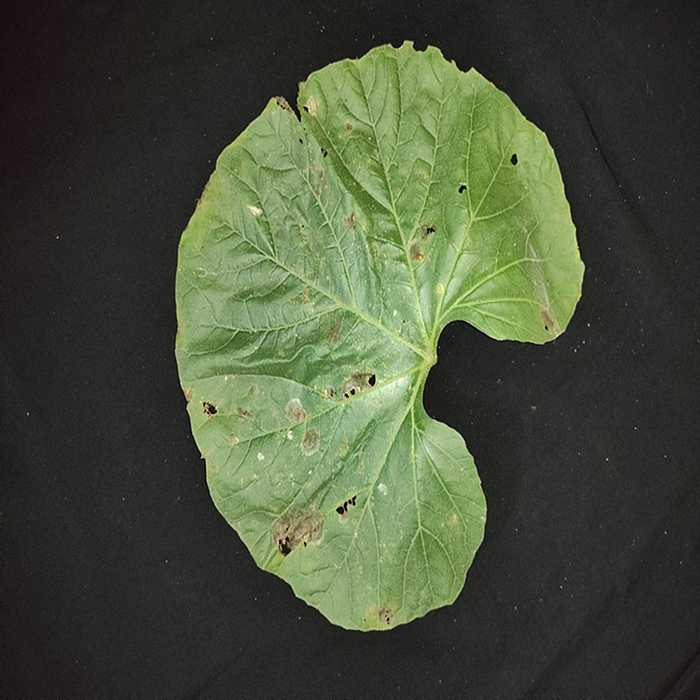
Plant: Bottle gourd
Label: Anthracnose